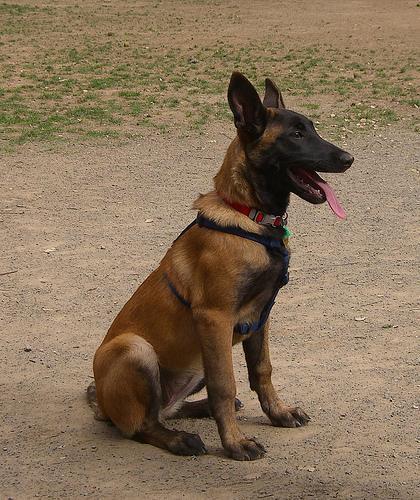
malinois